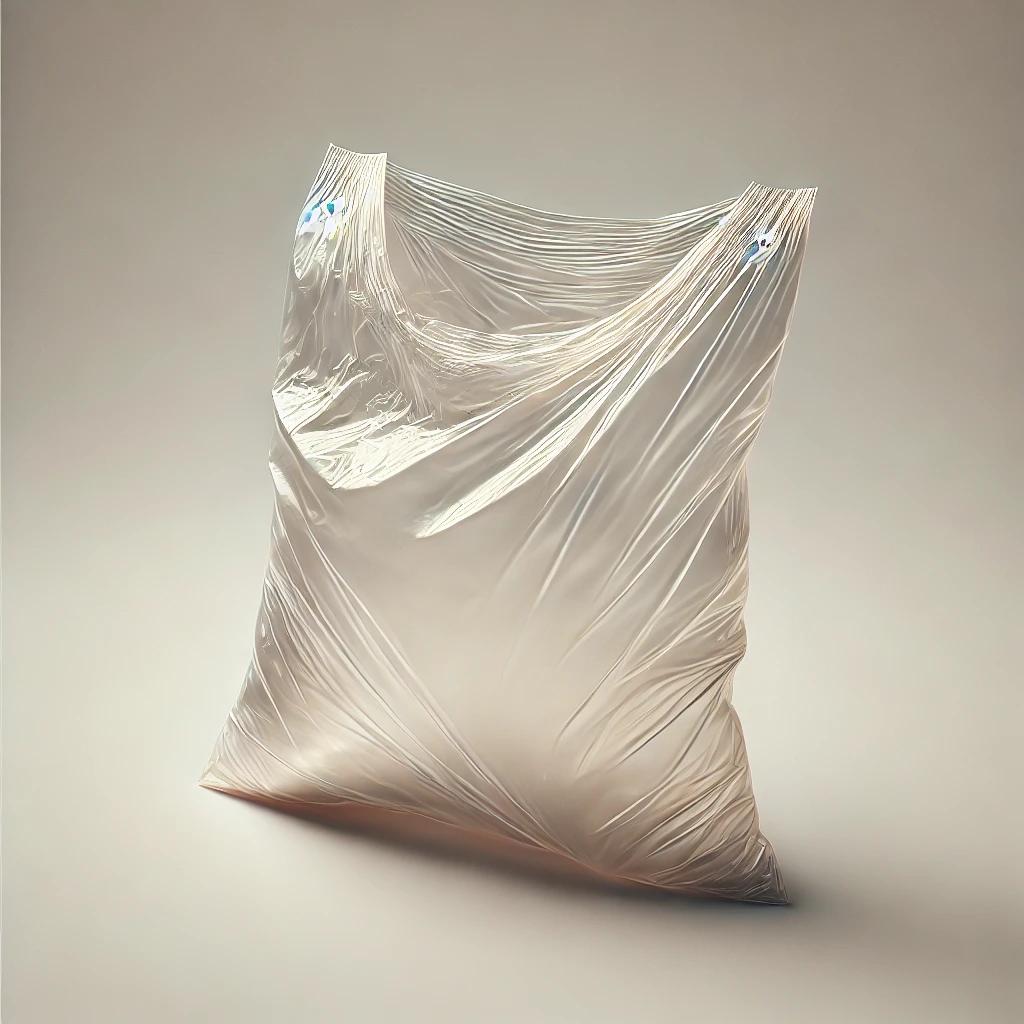
Etiqueta: plástico